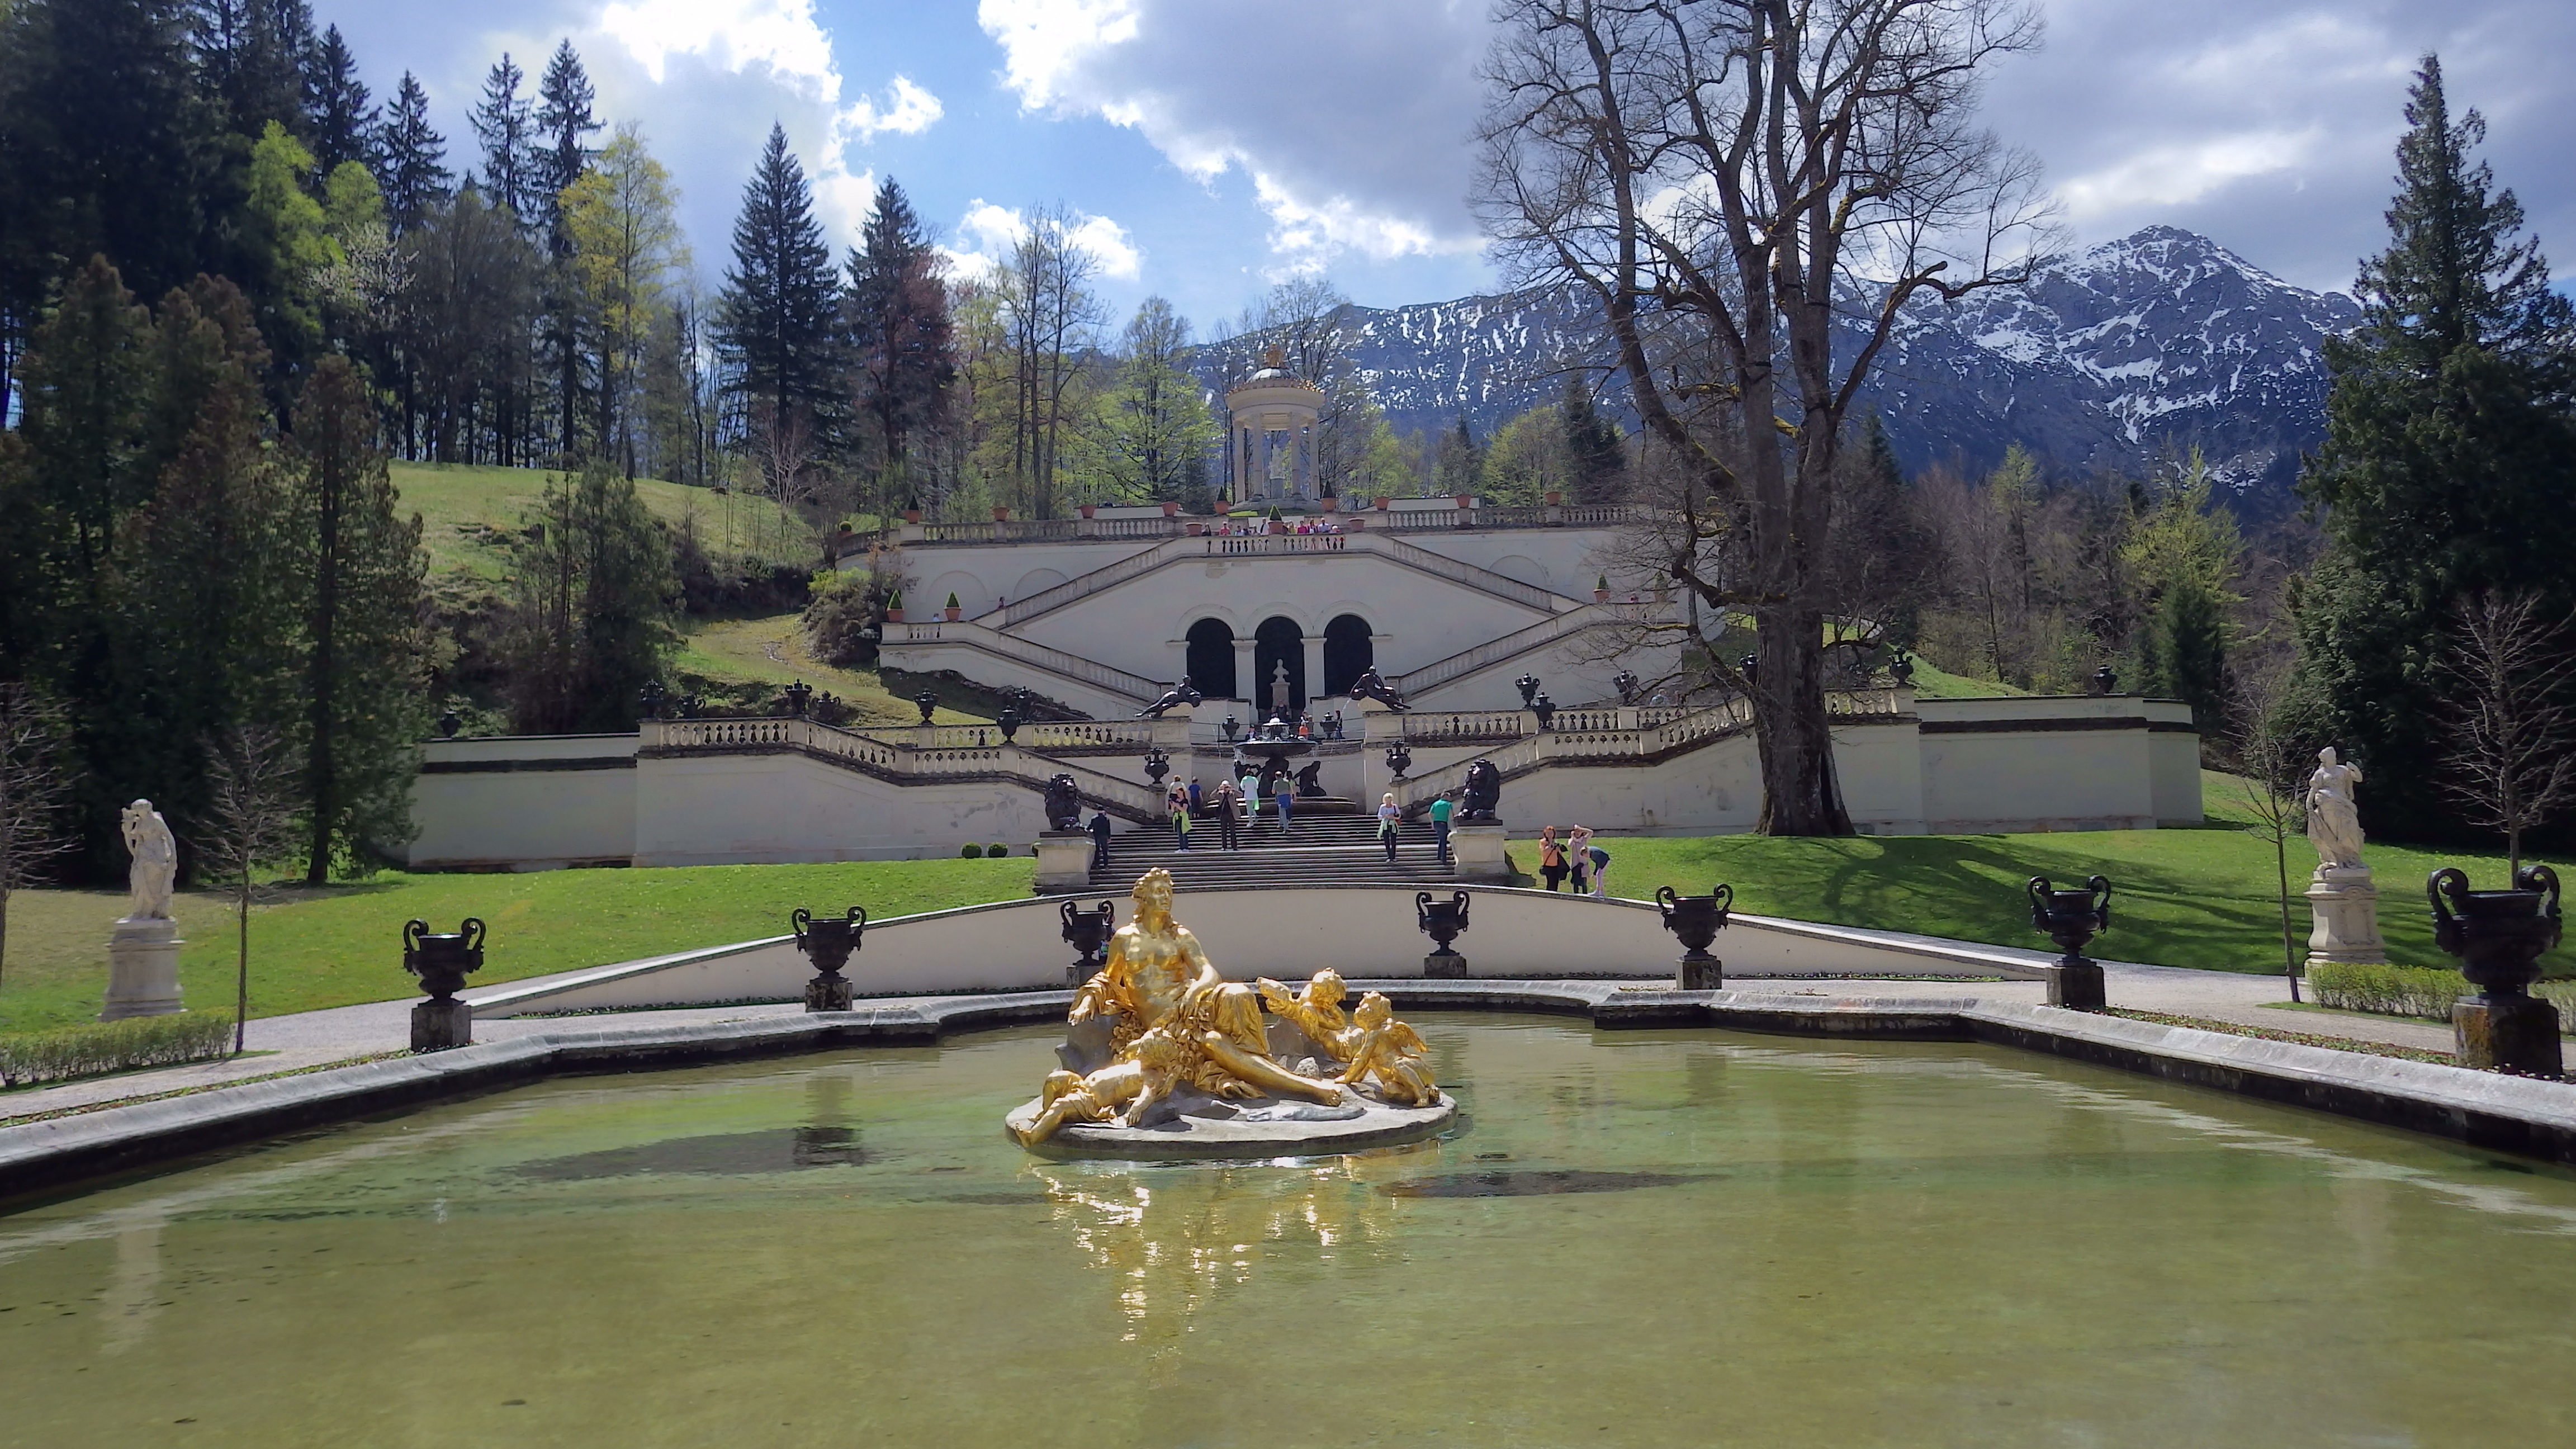
water, river, pond, reflection, swimming pool, park, garden, waterway, fountain, estate, water feature, reflecting pool, linderhof palace